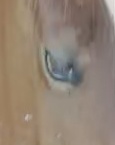
Face region: eyes (orbital_tightening_and_eye_area)
Pain indicator: moderately_present